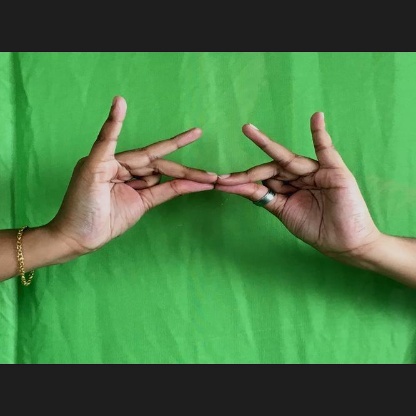
Mudra: Sakata